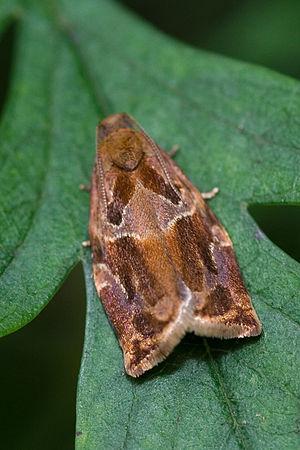
Archips xylosteana est une espèce d'insectes de la l'ordre des lépidoptères, de la famille des Tortricidae.
Archips xylosteana est une espèce d'insectes de la l'ordre des lépidoptères, de la famille des Tortricidae.